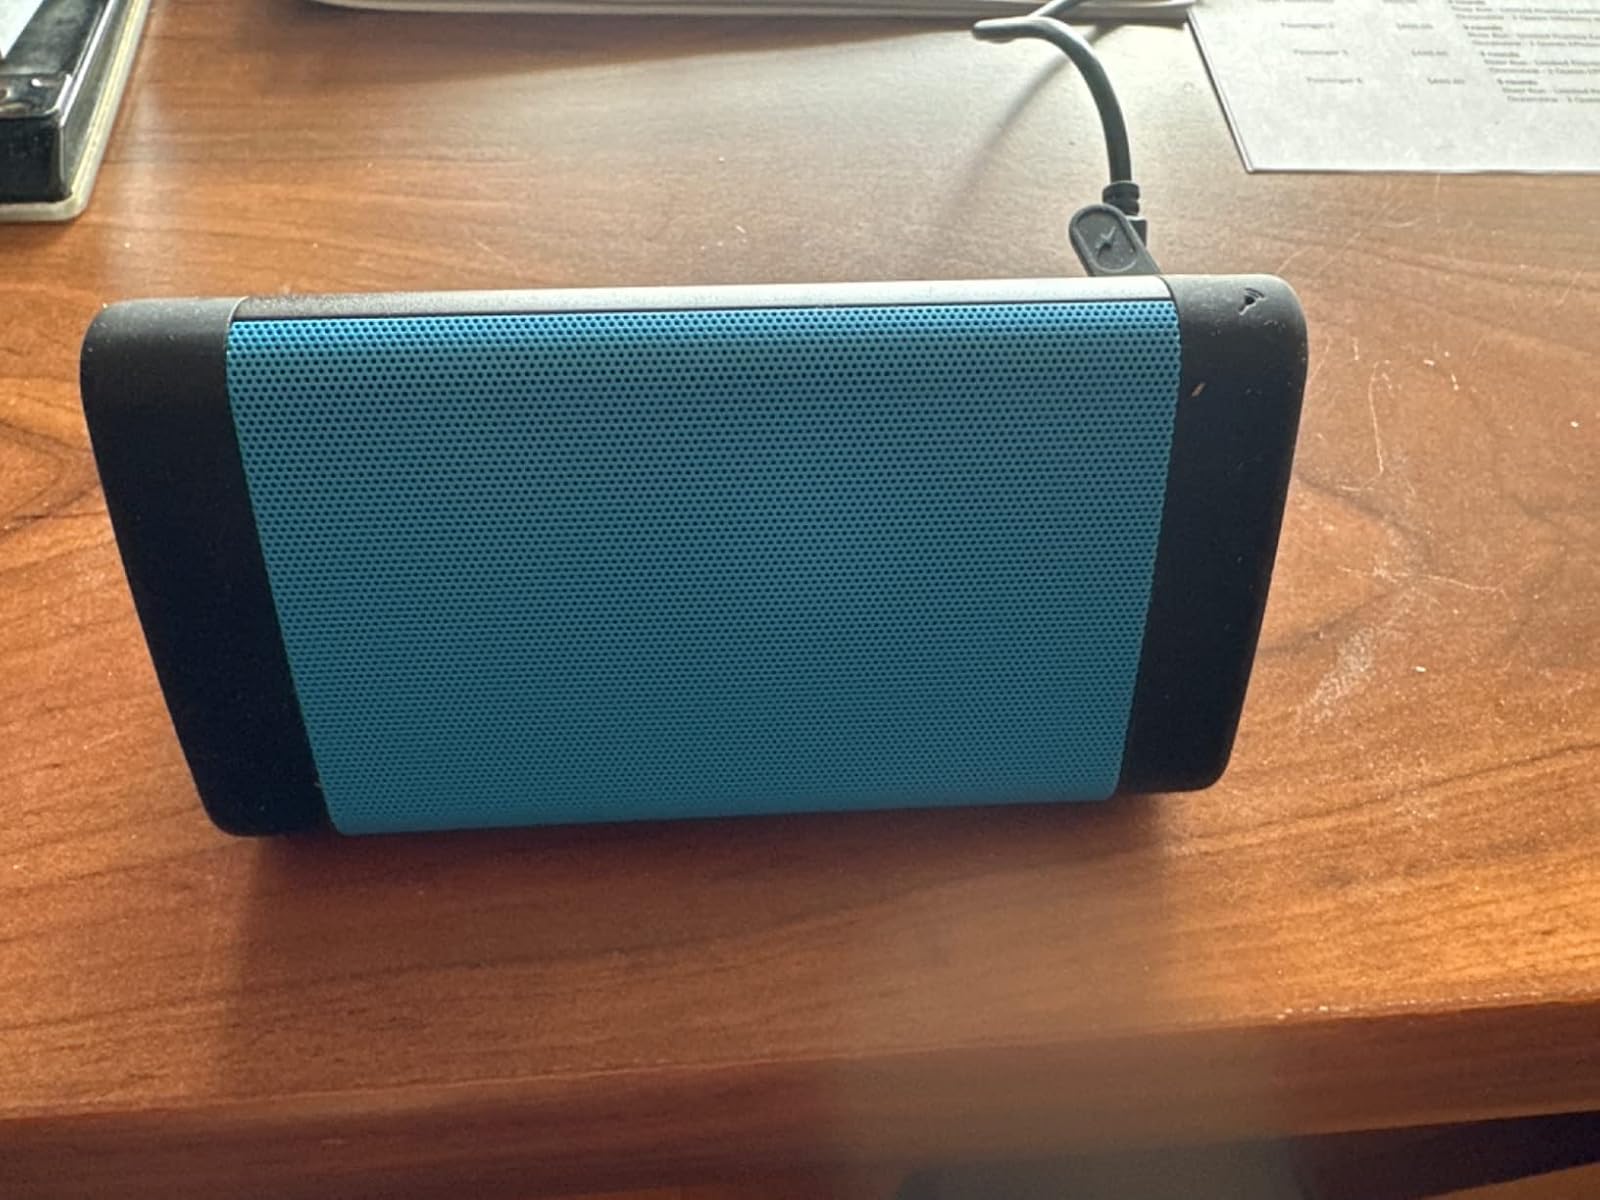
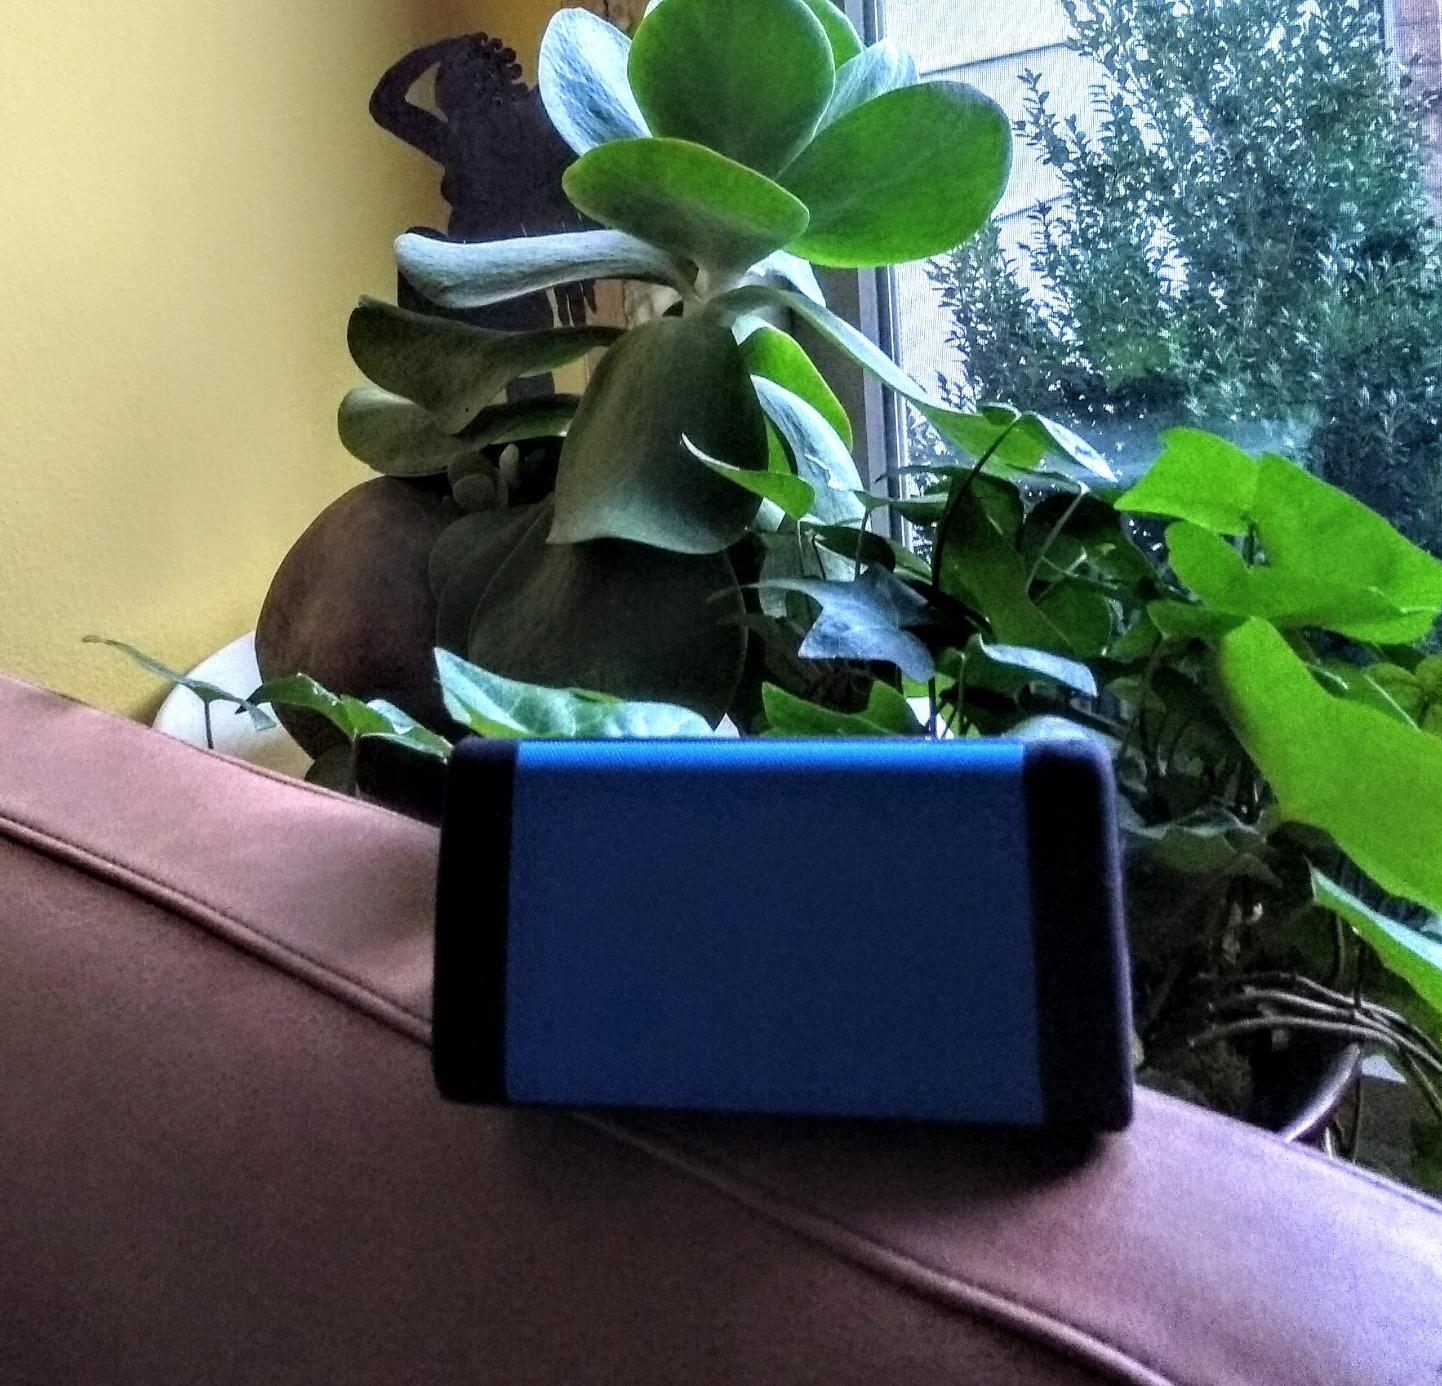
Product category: speaker
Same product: yes